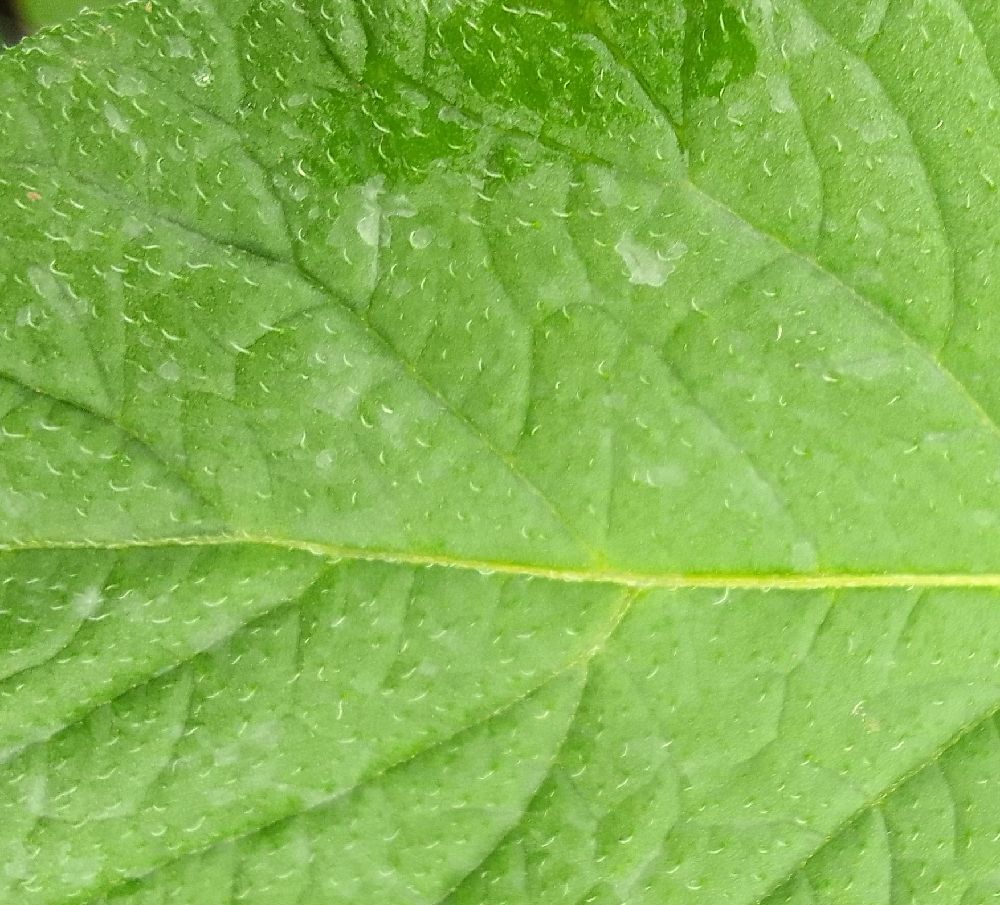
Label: Healthy